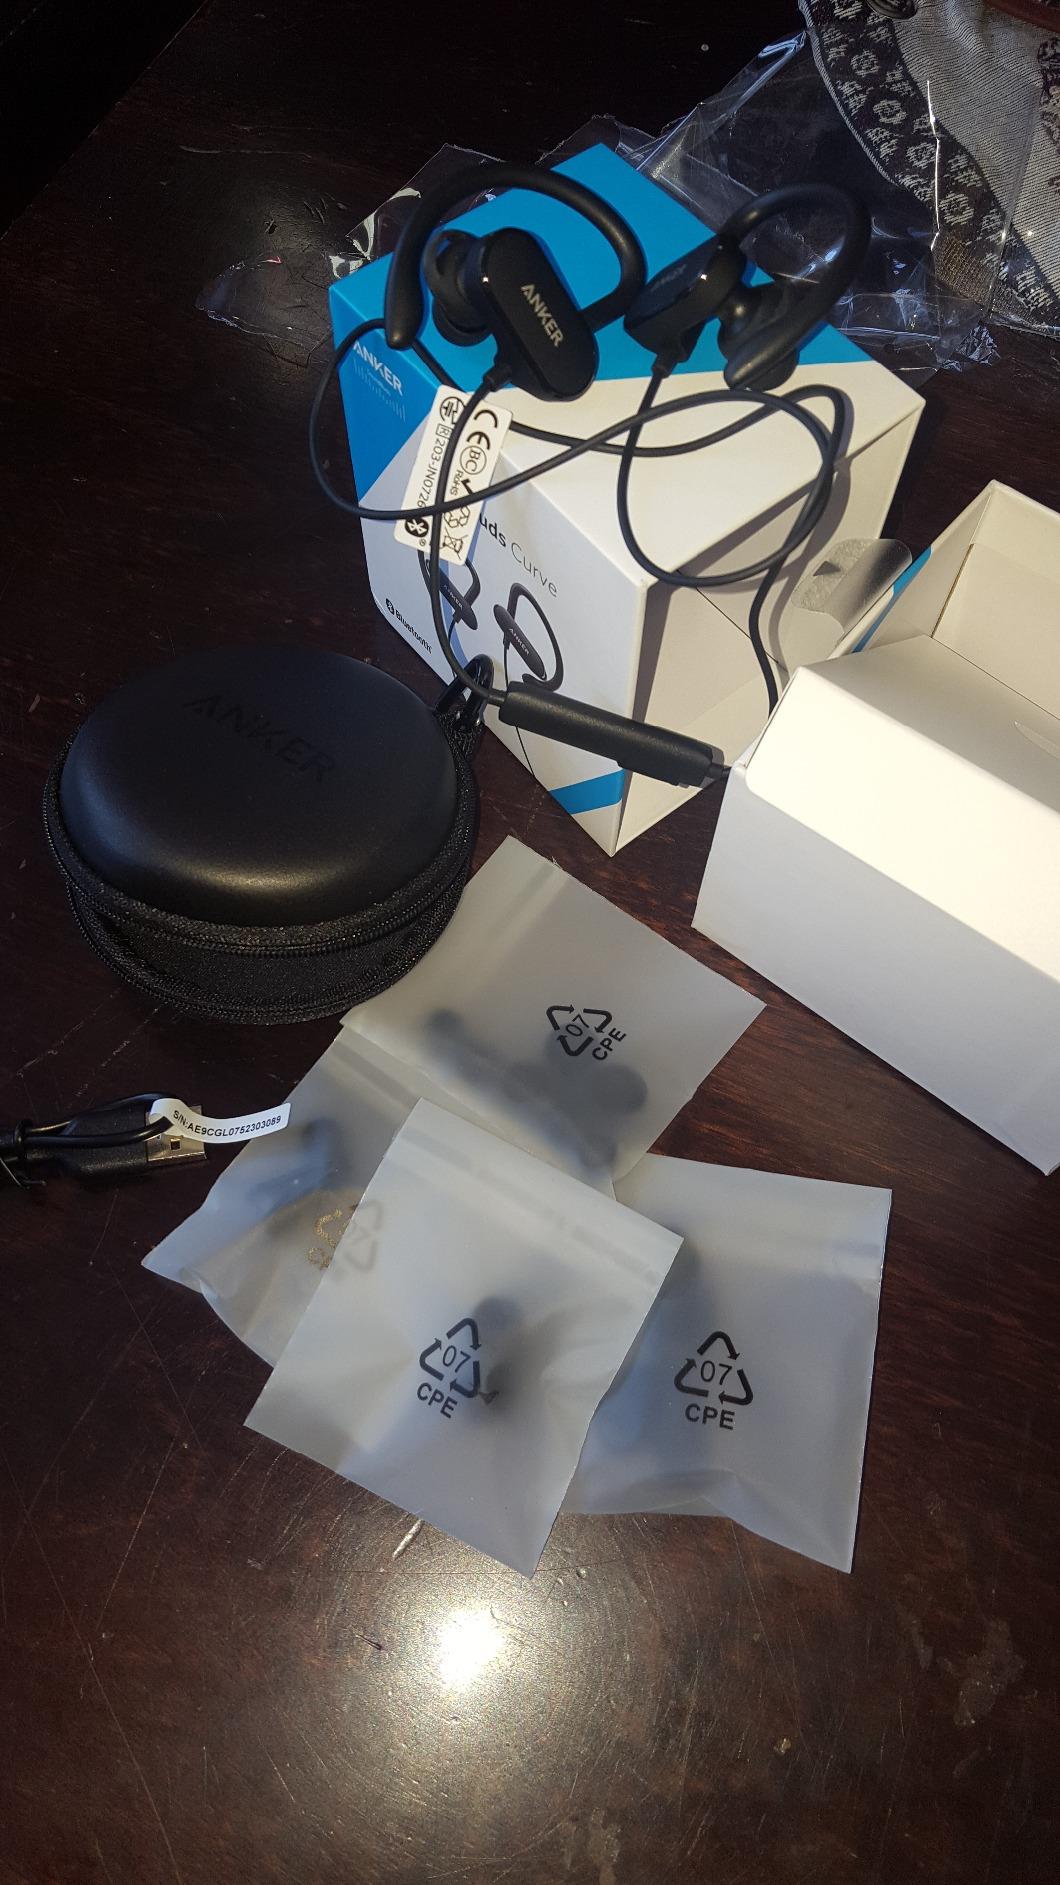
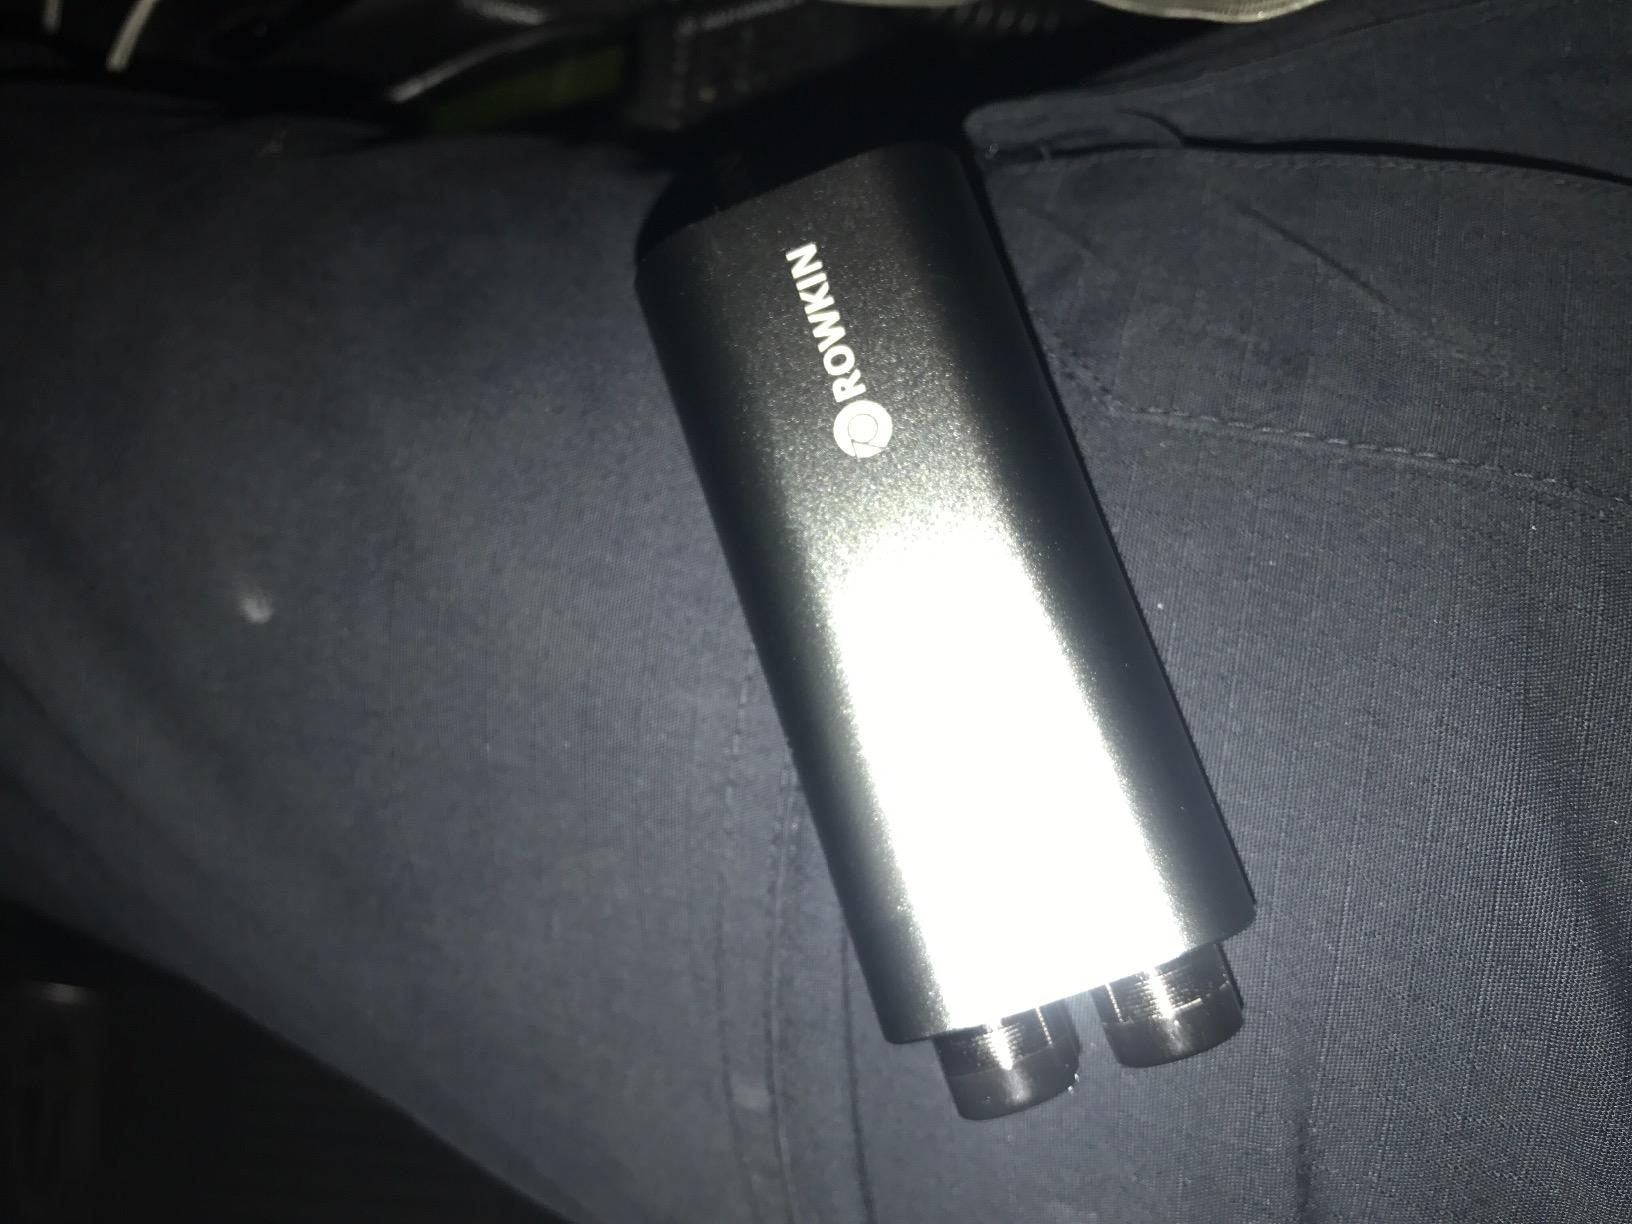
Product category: headphones
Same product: no